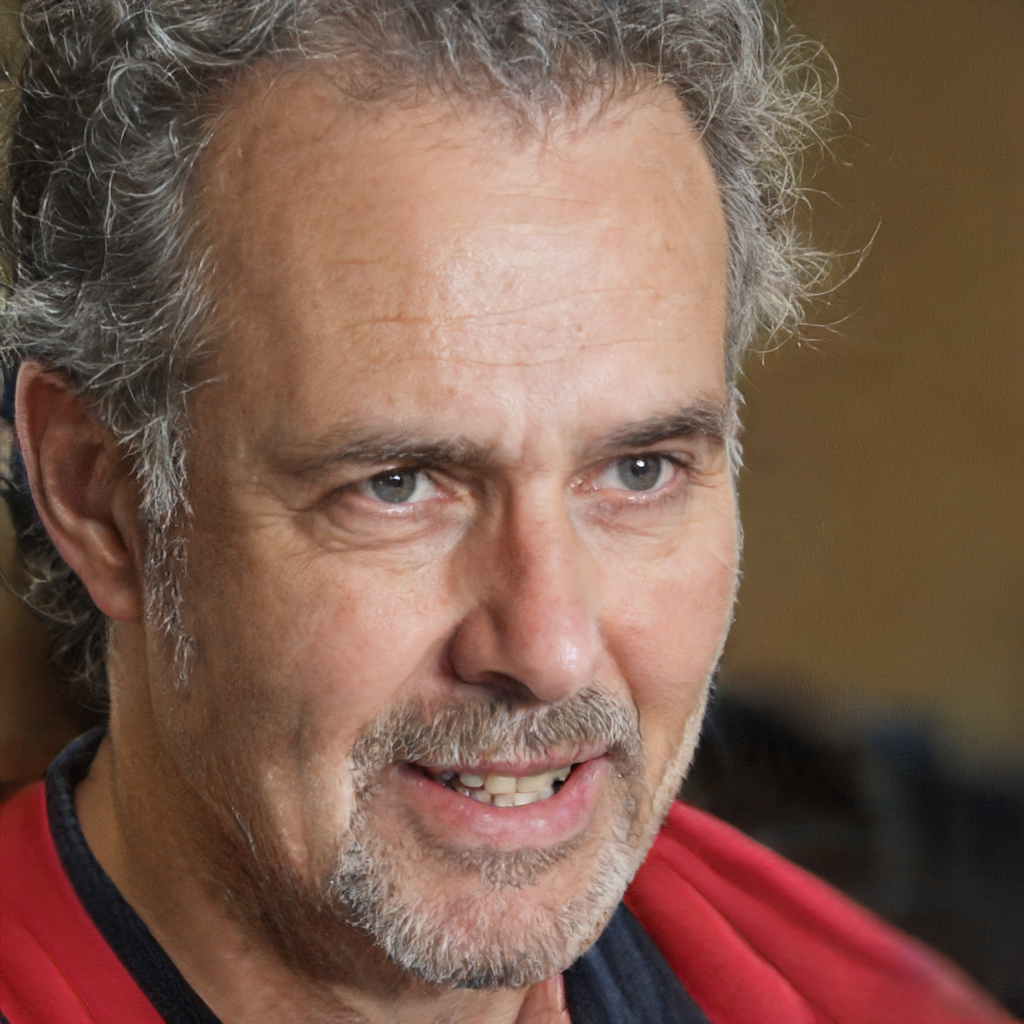
Portrait style: Real Portrait